Karl Targownik

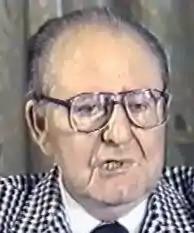

Karl Kalman Targownik (June 17, 1915 – January 2, 1996) was a psychiatrist and Holocaust survivor.